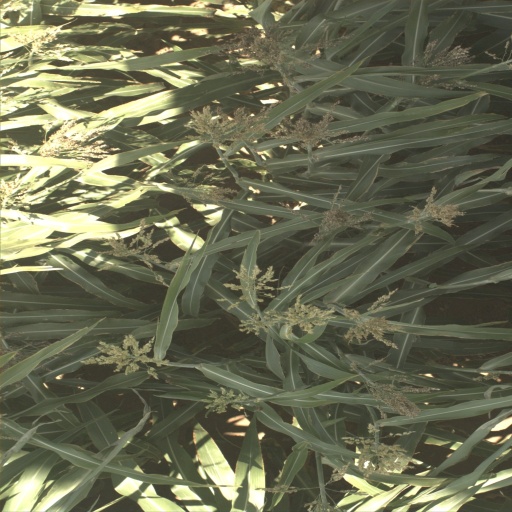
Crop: sorghum